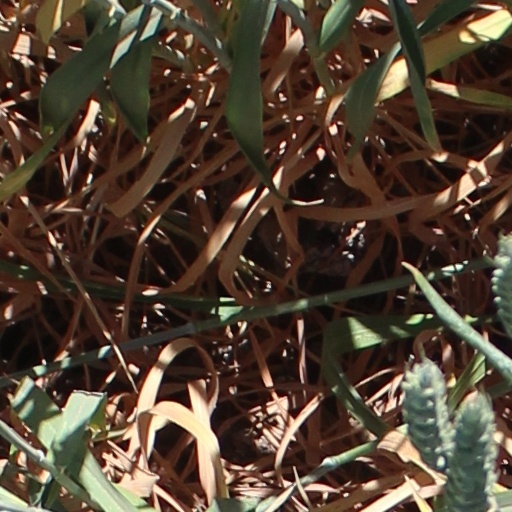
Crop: wheat